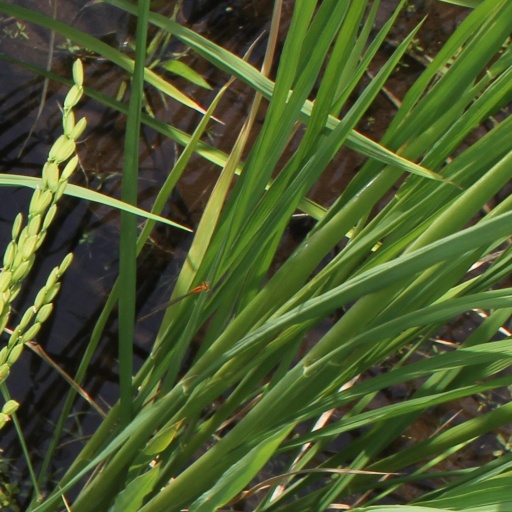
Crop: rice